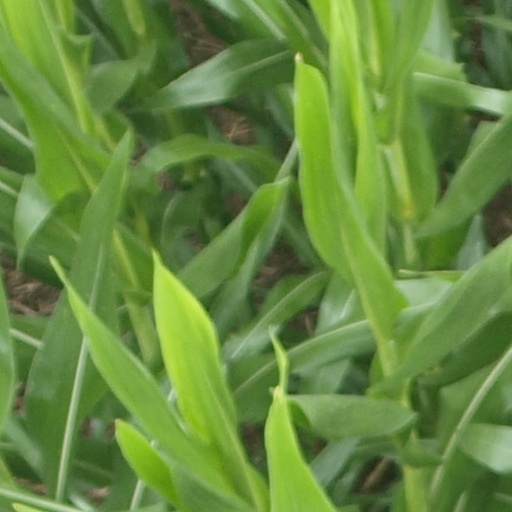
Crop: maize; corn